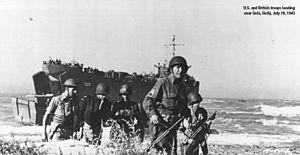
1943 est une année commune commençant un vendredi.
La bataille de Gela est livrée du 10 au 12 juillet 1943 à la suite du débarquement allié en Sicile. L'enjeu principal est la capture de l'aérodrome de Ponte Olivo situé à proximité. Le 10 juillet, peu après minuit, les Américains débarquent sur la plage de Gela et établissent rapidement une tête de pont. À l'aube, les dragueurs de mines alliés commencent à nettoyer la plage des mines afin que les Landing Ship Tank transportant des blindés puissent être débarqués. Une fois la tête de pont établie, les Rangers sécurisent la ville tenue par les Italiens du 429ᵉ bataillon côtier. Le 11 juillet, la 4ᵉ division d'infanterie de montage Livorno et la 1ʳᵉ division Fallschirm-Panzer Hermann Göring soutenues par la Luftflotte 2 tentent une contre-attaque qui s'avérera être infructueuse grâce à l'appui-feu des destroyers de l'United States Navy et des blindés alliés.